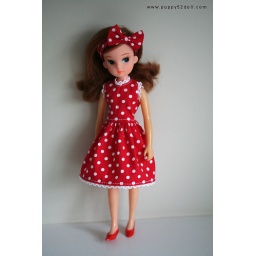
Dress inspired by the fabric ^^; Ichi chan borrows the red shoes from her new sister lolmodeling in low light